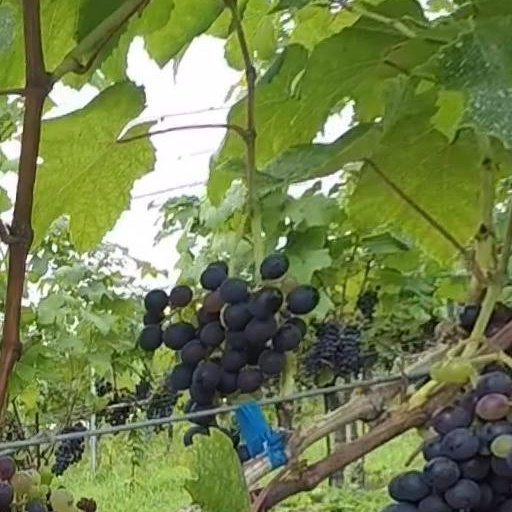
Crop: grape